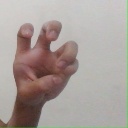
अक्षर: छ